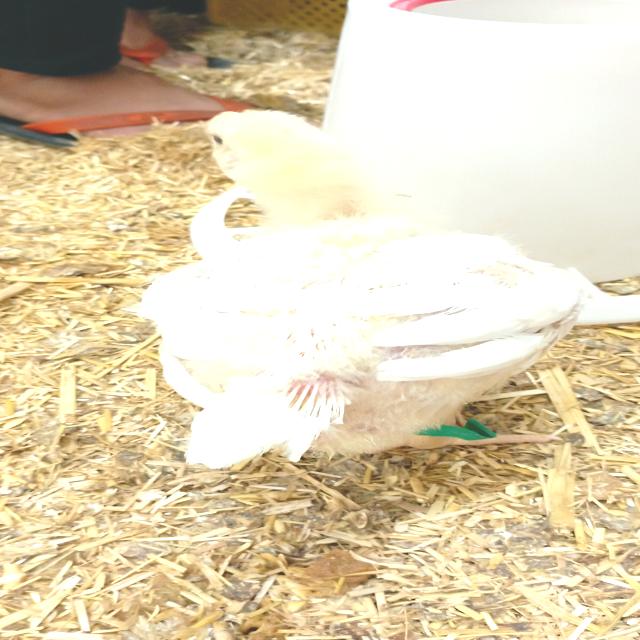
Weight: 719 g